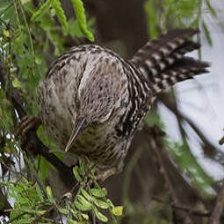
Species: FASCIATED WREN
Scientific name: CAMPYLORHYNCHUS FASCIATUS